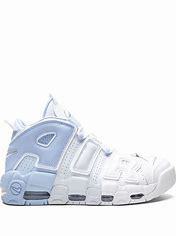
Brand: Nike
Model: Air More Uptempo